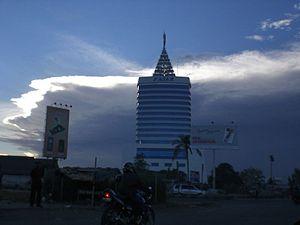
Les villes d'Indonésie ont en général le statut de kecamatan, une subdivision du kabupaten. Le kabupaten est lui-même une subdivision de la province.